Japanese cruiser Matsushima

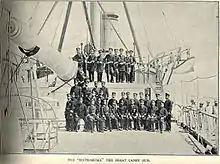
Officers of "Matsushima".

During the Russo-Japanese War, the hopelessly obsolete "Matsushima" and her sister ships were assigned to the 5th squadron of the reserve IJN 3rd Fleet, together with the equally outdated ironclad battleship under the command of Admiral Shichiro Kataoka. She was based out of the Takeshiki Guard District on Tsushima island for patrols of the Korea Strait in early February 1904. In May 1904, she assisted in the escort of transports carrying the Imperial Japanese Army 2nd Army, and at the end of the month was present at the blockade of Port Arthur.